Guizhou cuisine

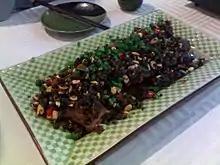

Guizhou cuisine, or Qian cuisine, consists of cooking traditions and dishes from Guizhou Province in southwestern China. Guizhou cuisine shares many features with Sichuan cuisine and Hunan cuisine, especially in bringing the sensation of spiciness and pungency. What makes Guizhou cuisine unique is the emphasis of a mixed sour-and-spicy taste, as compared to the numbing-and-hot sensation featured in Sichuan cuisine and the dry-hot taste featured in Hunan cuisine. There is an ancient local saying, "Without eating a sour dish for three days, people will stagger with weak legs". The saying reflects how Guizhou people love local dishes with a sour taste. The combination of sour and spicy flavours is also found in Shaanxi cuisine. Guizhou cuisine differs from Shaanxi cuisine in that it lacks the emphasis on the salty taste, which is a common trait found in most northern Chinese cuisines. In addition, the unique sourness featured in Guizhou cuisine comes from the local tradition of fermenting vegetables or grains, and not from using vinegar products.